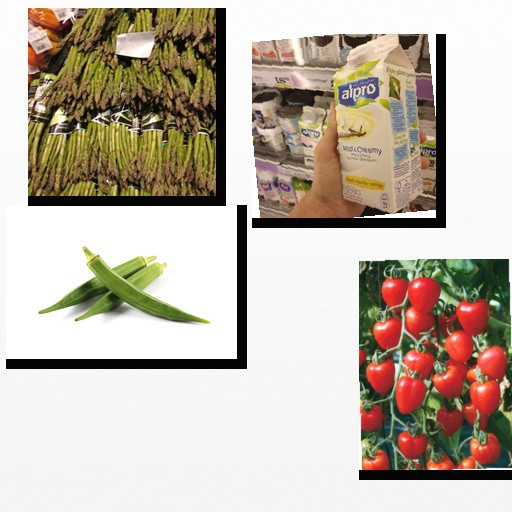
Food items: tomato, asparagus, okra, vanilla_soyghurt